Passport to Treason

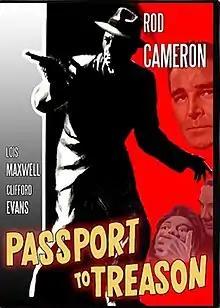

Passport to Treason is a 1956 British second feature mystery thriller directed by Robert S. Baker and starring Rod Cameron, Lois Maxwell, and Clifford Evans. It was written by Kenneth R. Hayles and Norman Hudis, based on the Manning O'Brine novel of the same name.